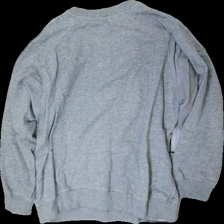
View: back
Type: Sweater
Category: Unisex
Brand: Not in the list
Brand text on label: Clique
Colors: Grey
Material: unable to scan, no tag
Cut: Regular, C-collar
Size: M
Season: All
Smell: Major
Price range: <50
Recommended usage: Export
Comment: strong cigarette scent